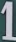
Number: 1